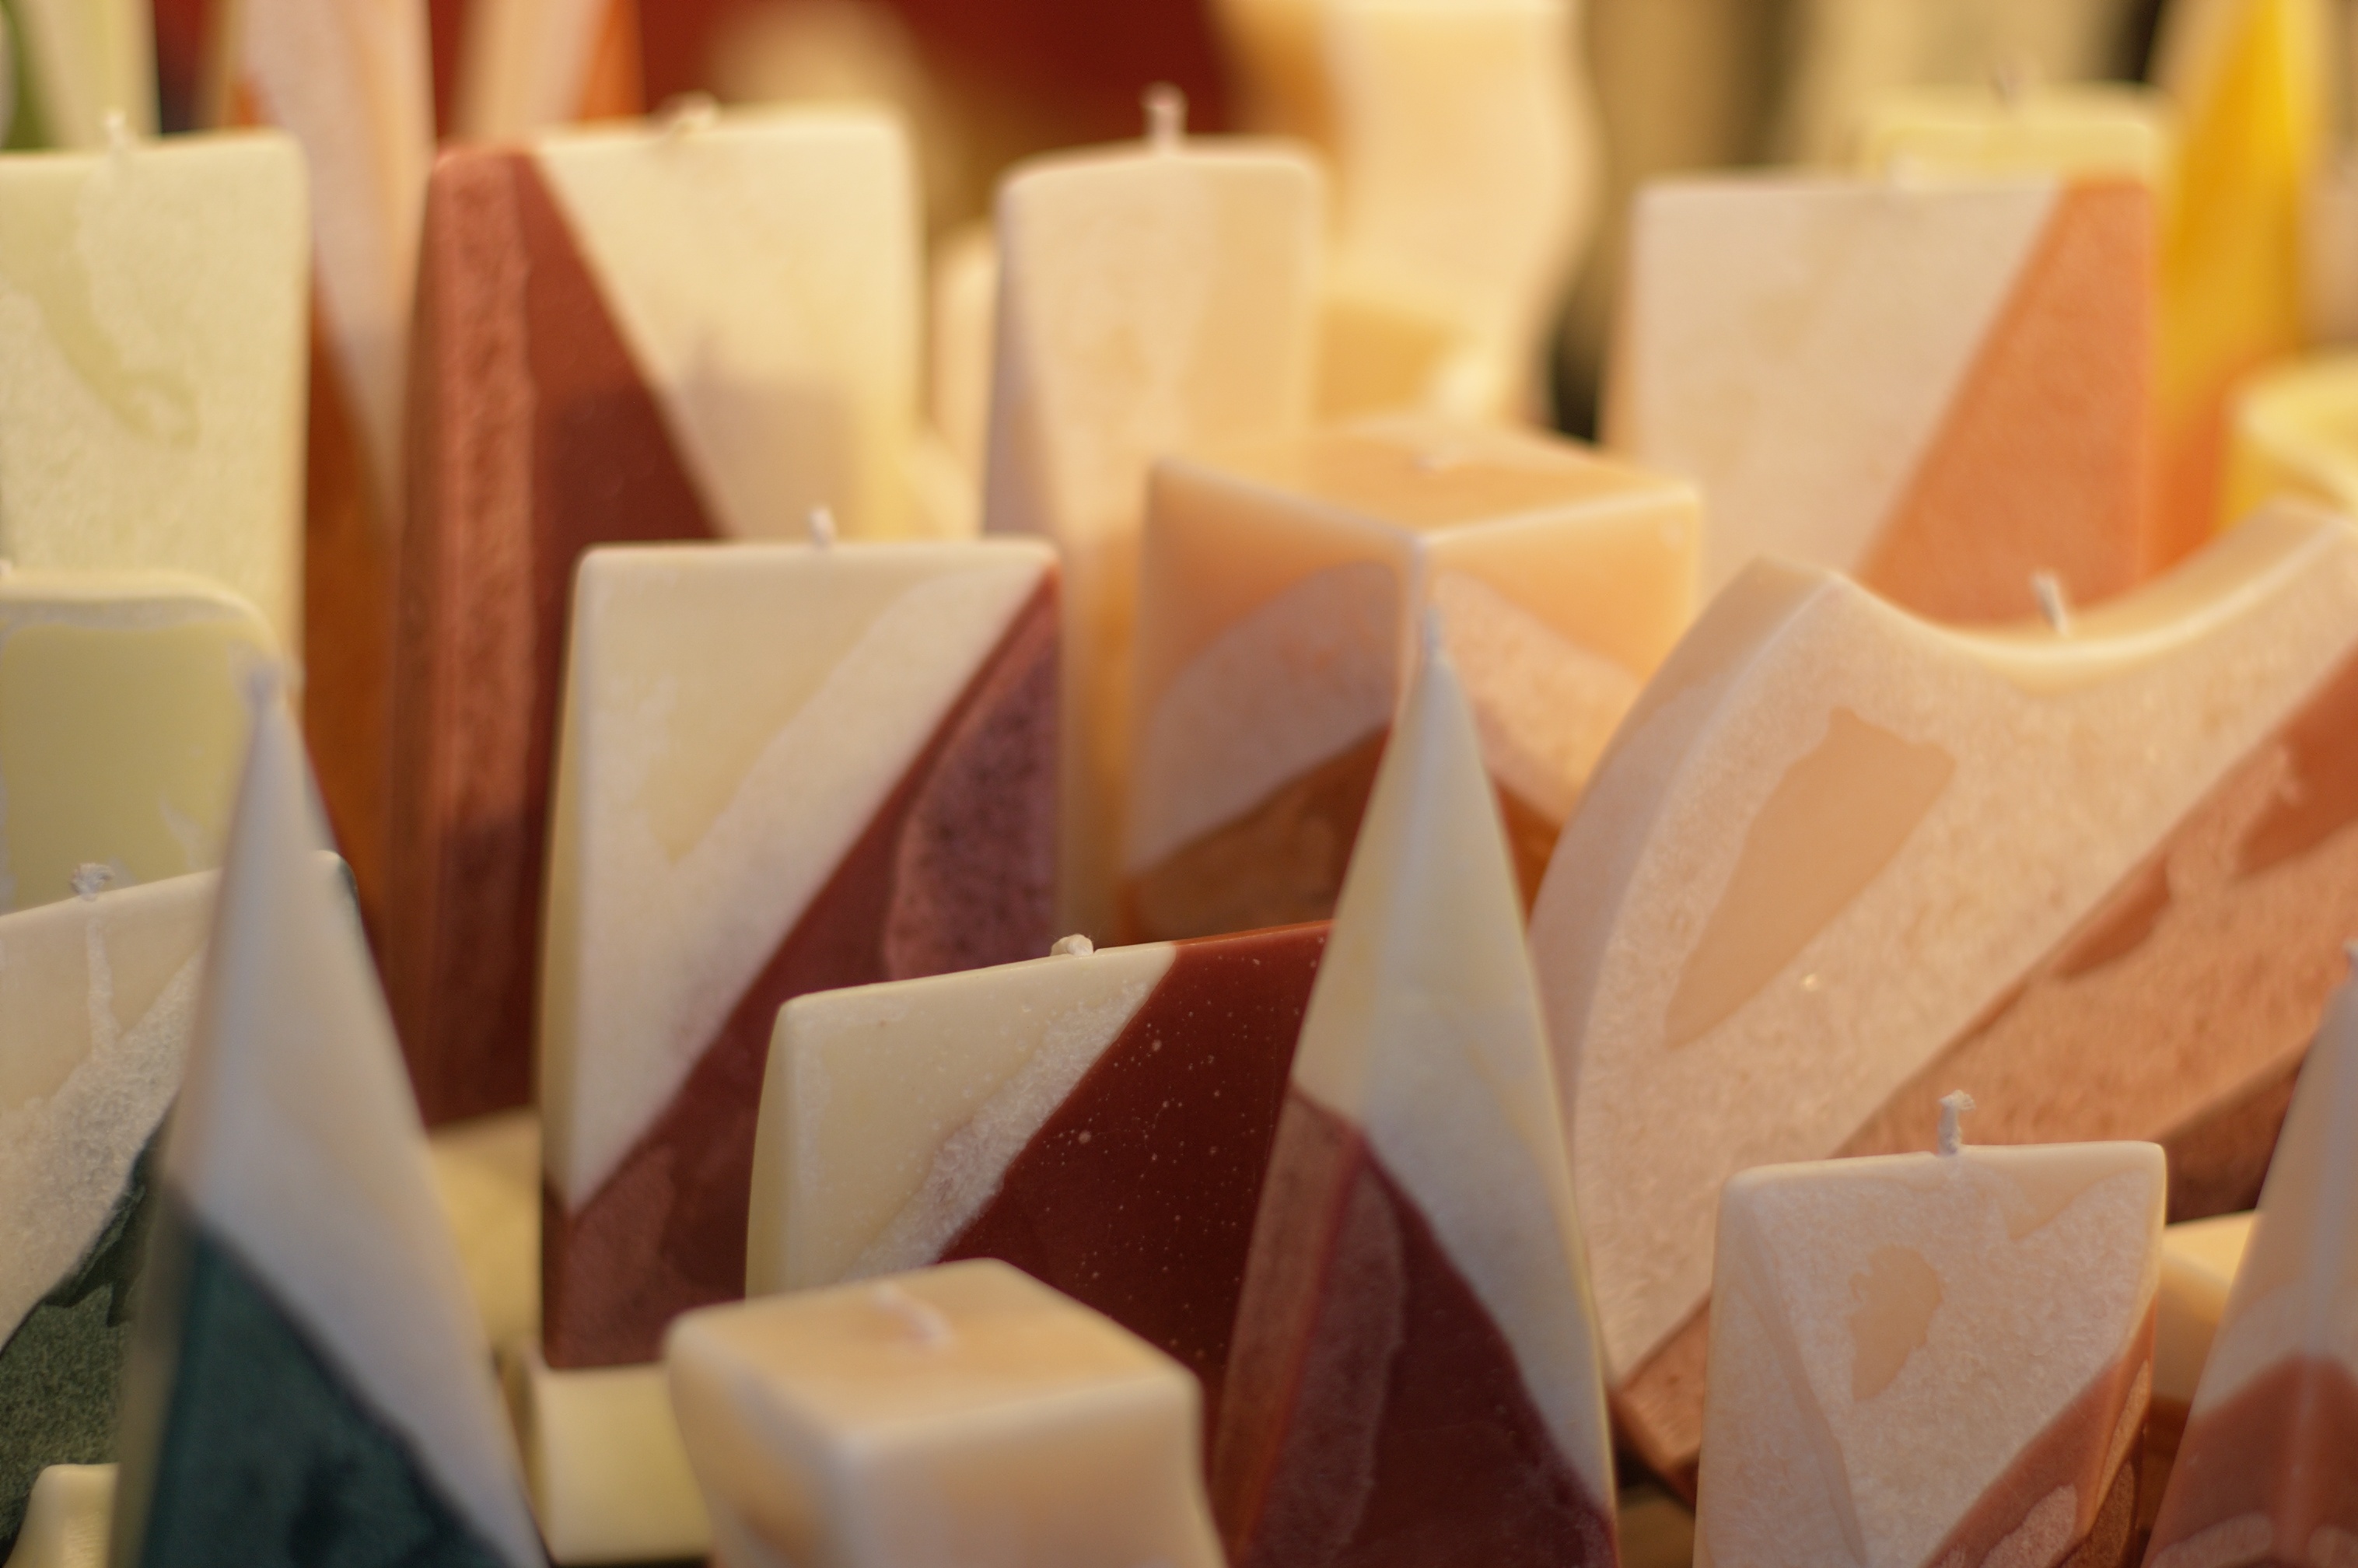
bokeh, food, dessert, dairy product, 50mm, rawtherapee, pentax, bokehlicious, lenstagged, steffenzahn, k100d, justpentax, iamflickr, fa50, fa50mm, smcpentaxfa11450mm, pentaxfa50mm, smcpfa50mmf14, flavor